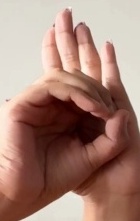
ASL sign: 0